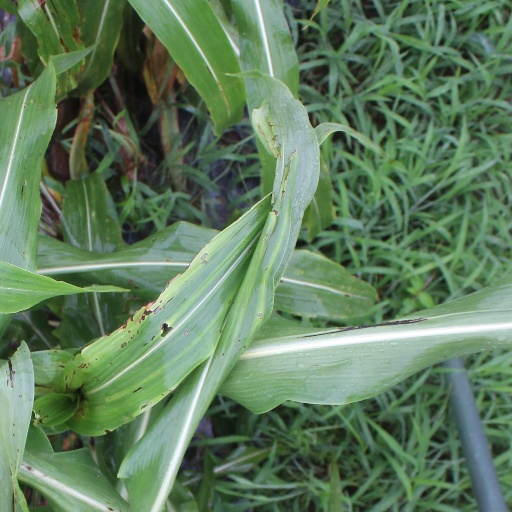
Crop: sorghum